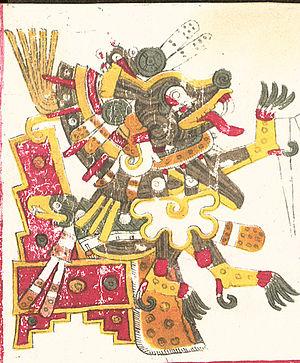
Xolotl, dont le nom signifie jumeau, chien ou encore esclave en nahuatl, est, dans la mythologie aztèque, un dieu associé aux phénomènes doubles, et plus particulièrement aux jumeaux, à Vénus lors de la tombée du jour et au passage des défunts dans l'inframonde.